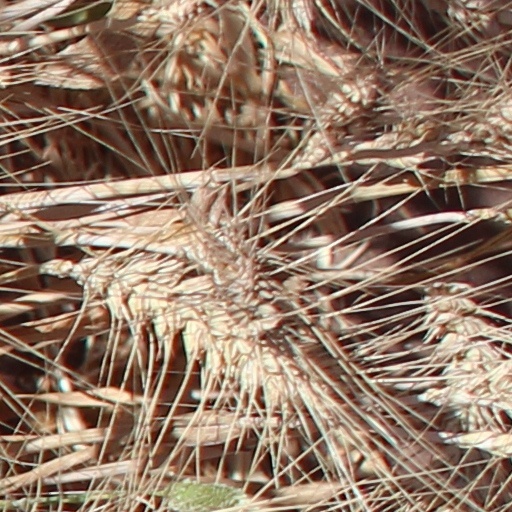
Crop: wheat